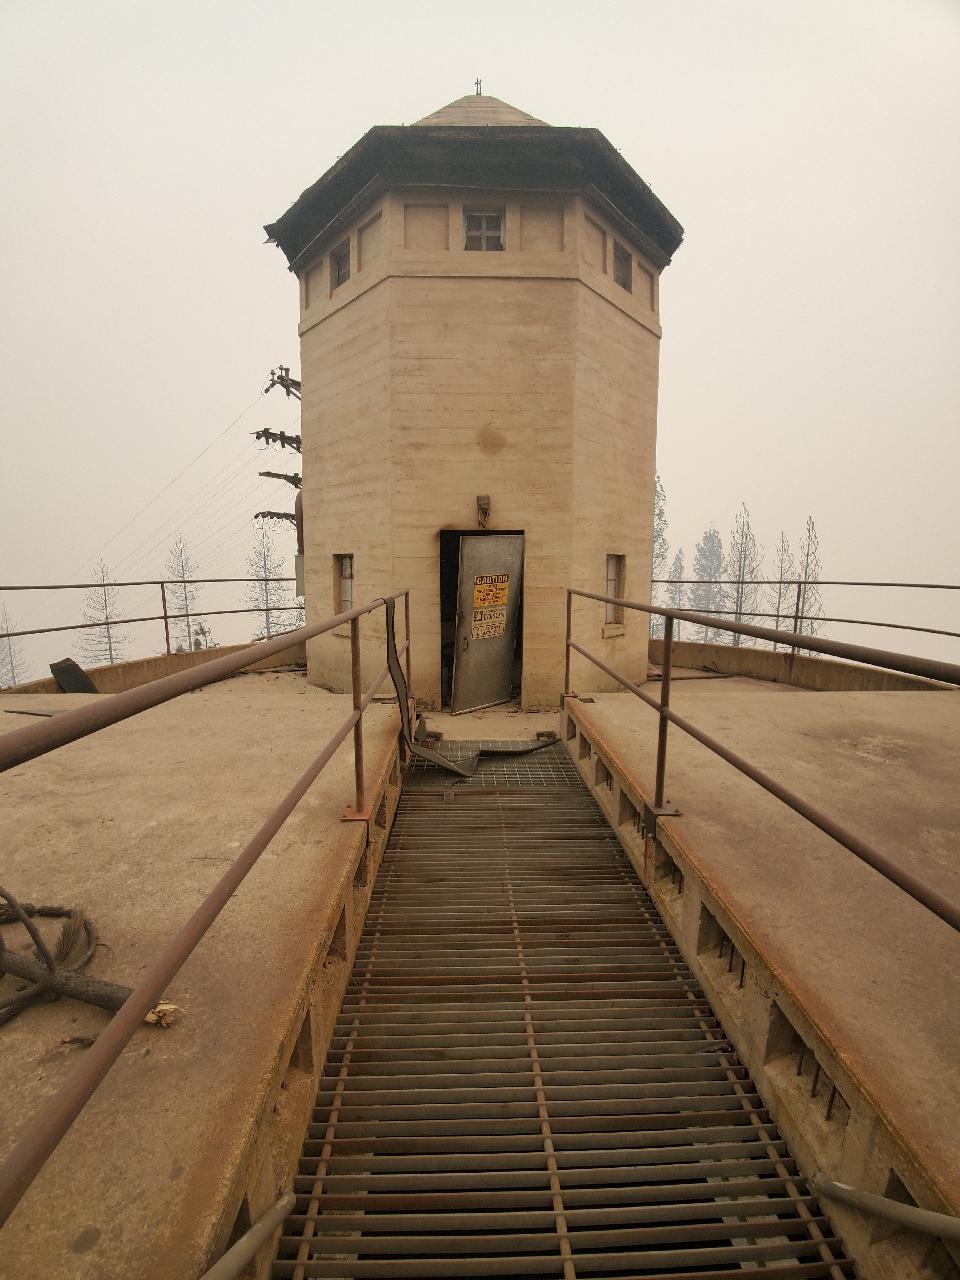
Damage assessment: minor